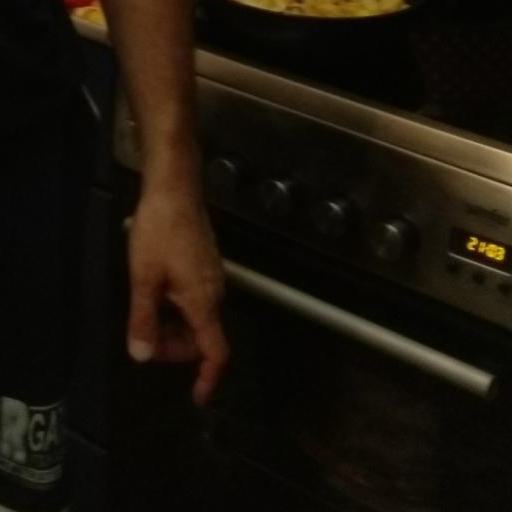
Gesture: no_gesture